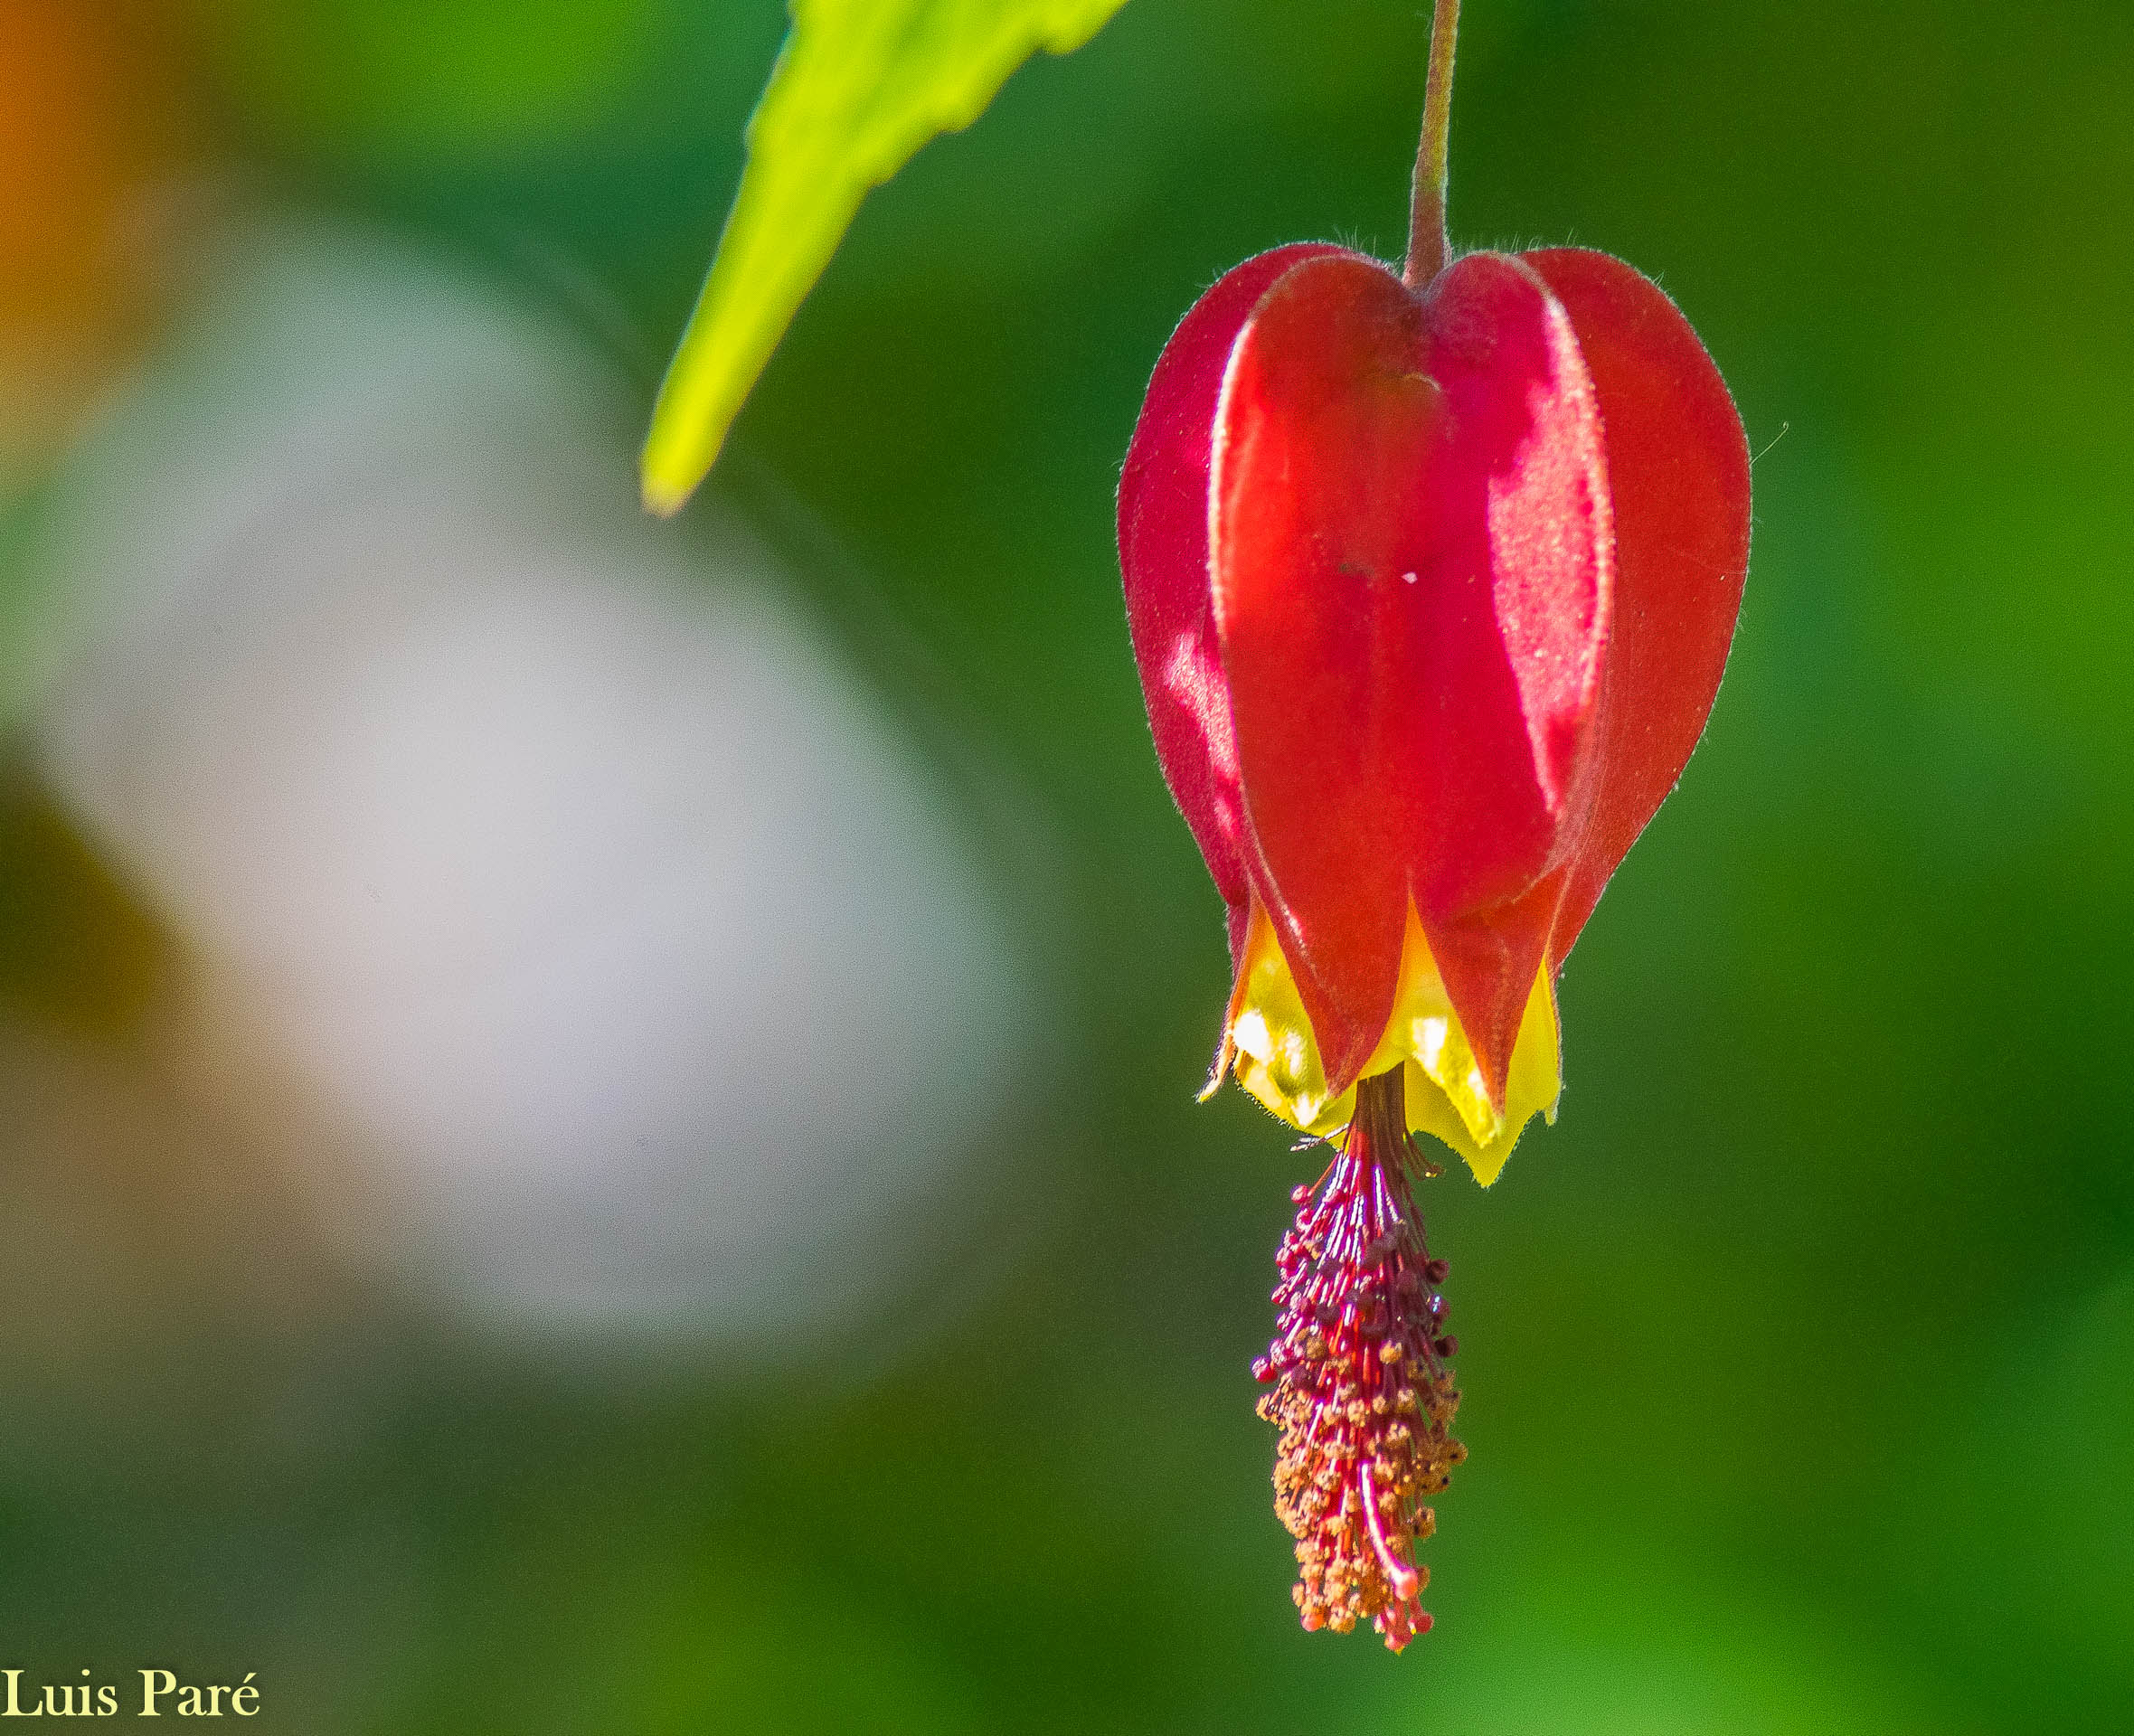
flower, flowering plant, plant, red, close up, petal, macro photography, photography, fritillaria, wildflower